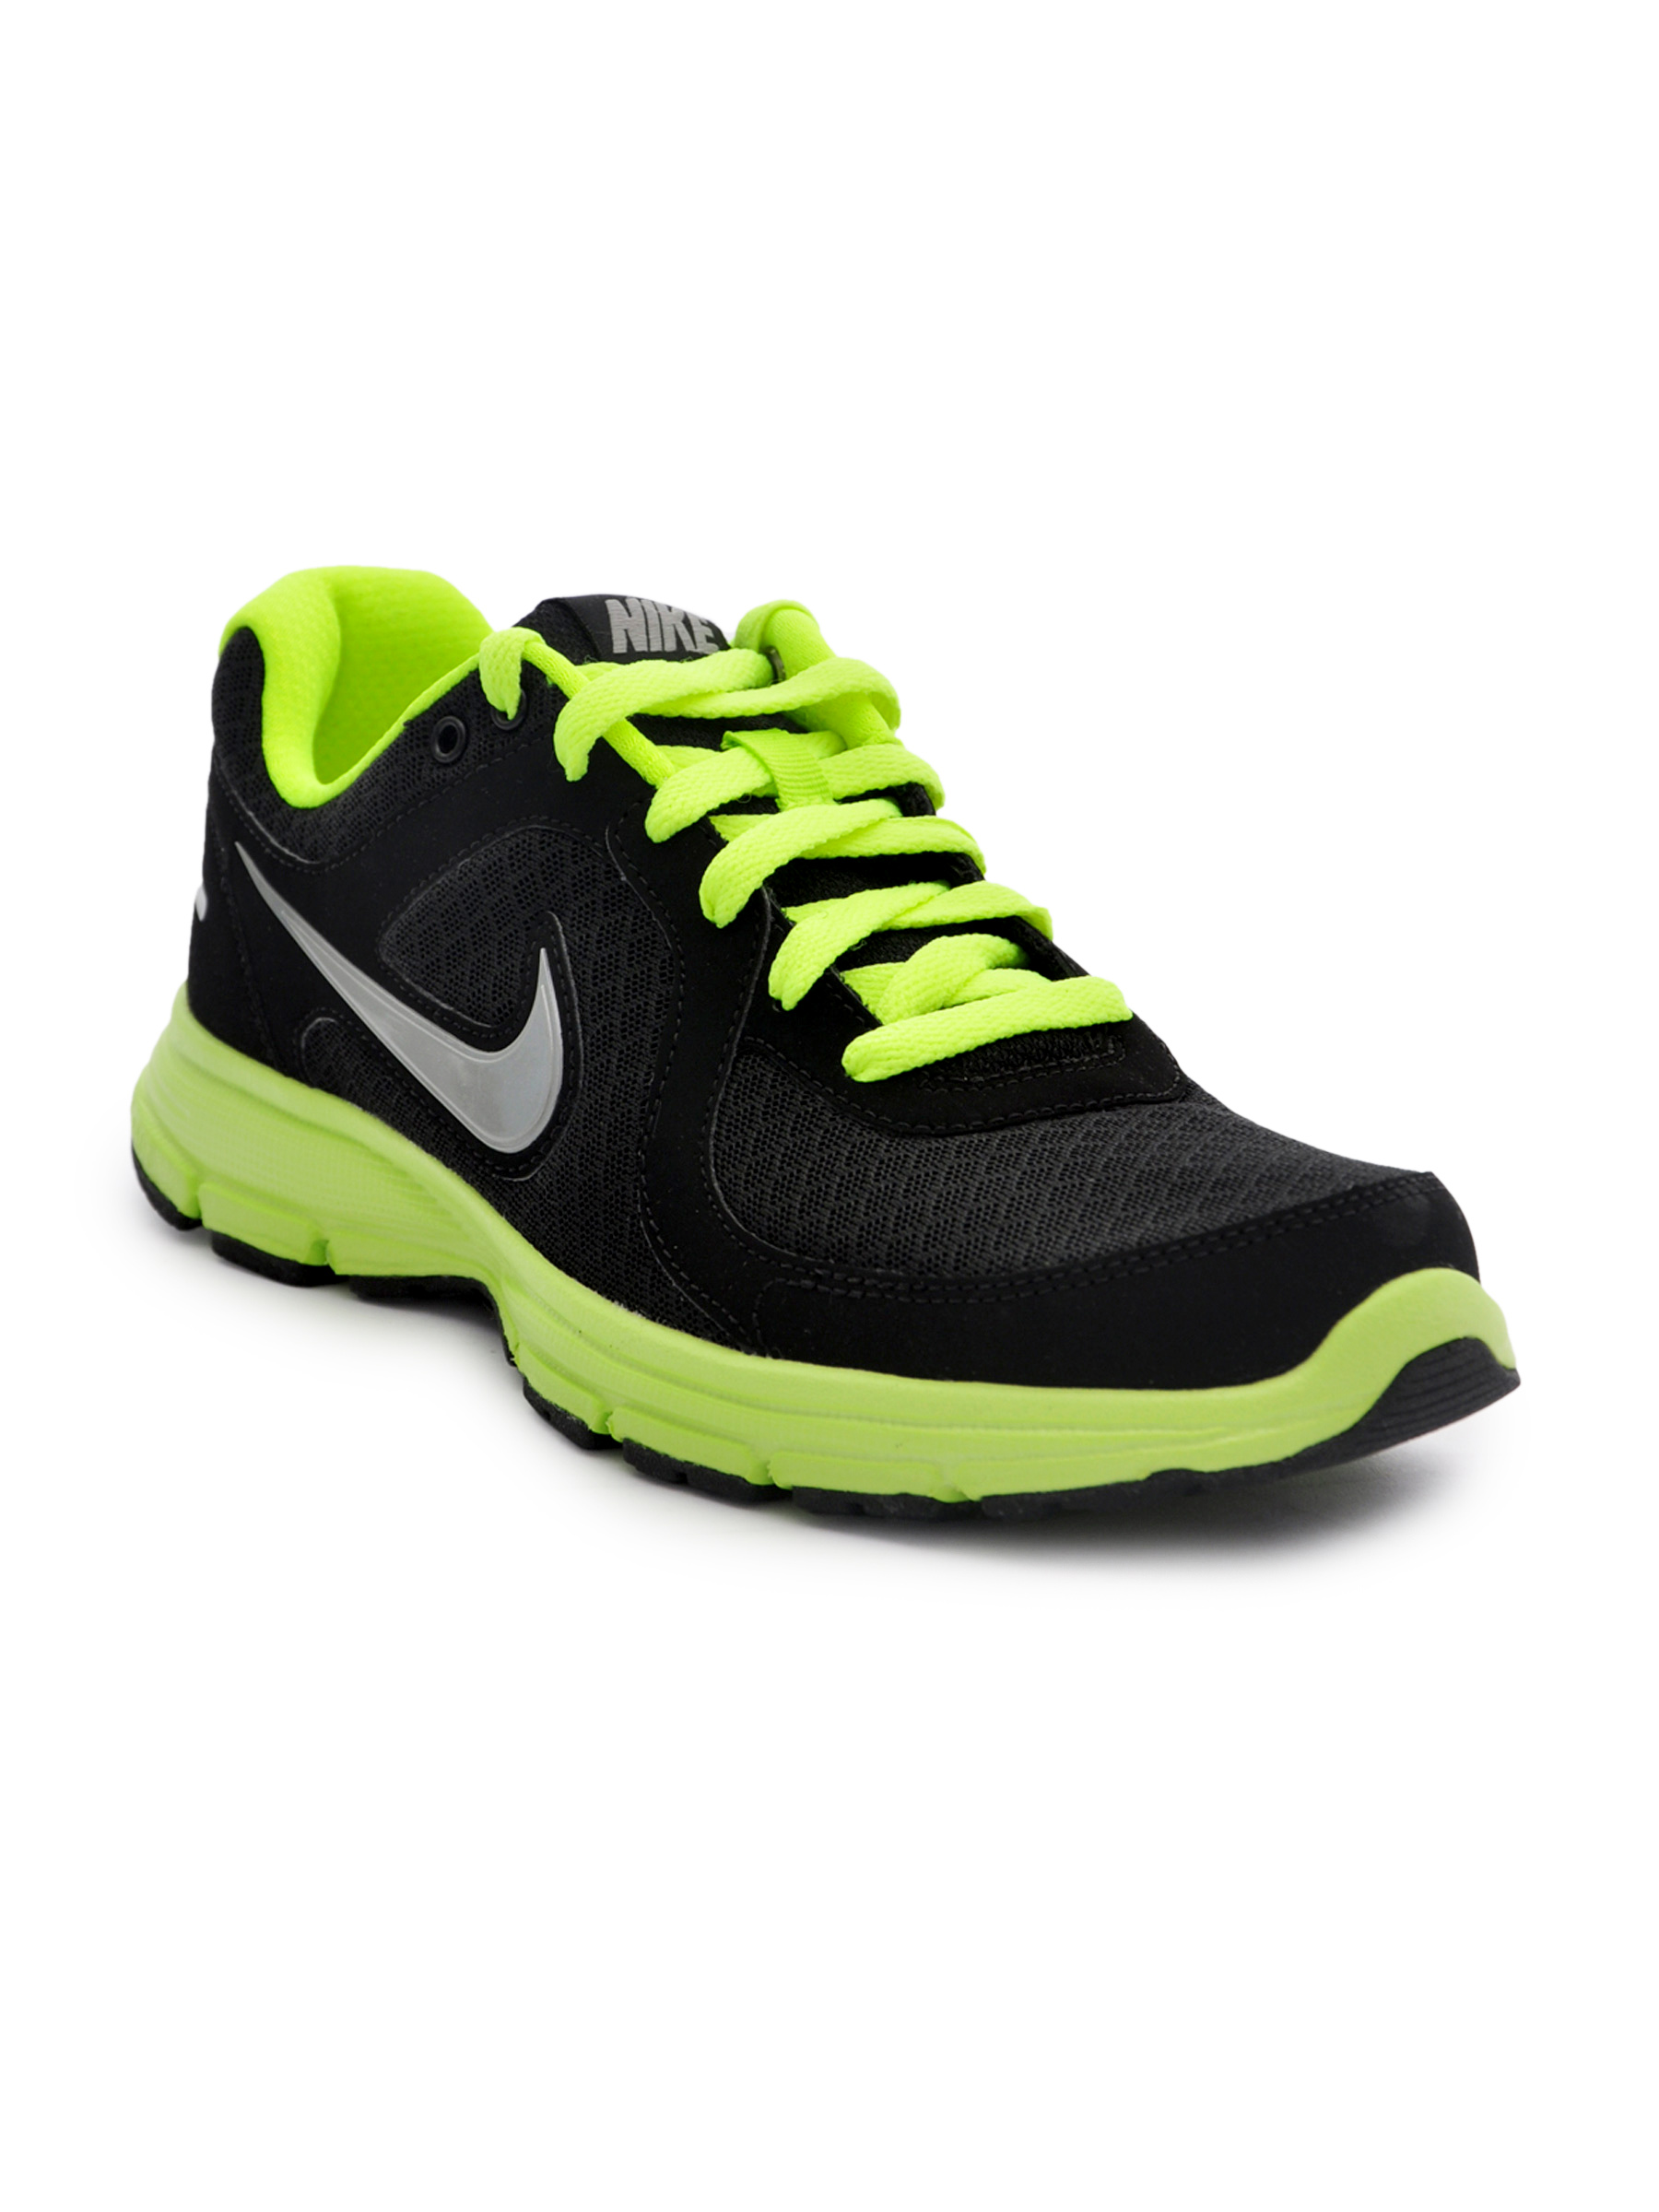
Nike Men Air Relentless Black Sports Shoes
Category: Footwear / Shoes / Sports Shoes
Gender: Men
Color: Black
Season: Fall 2011
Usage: Sports